Buxton

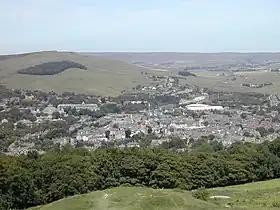
View of Buxton from Solomon's Temple

The 122-room Palace Hotel, also designed by Currey and built in 1868, is a prominent feature of the Buxton skyline on the hill above the railway station.